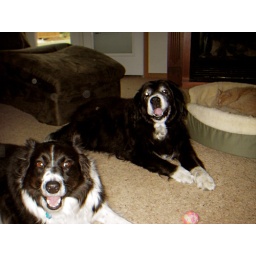
Lucky with chewy, Sugar with cat toy, Rocky asleep in dog bed